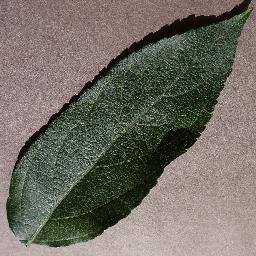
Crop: apple
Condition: healthy